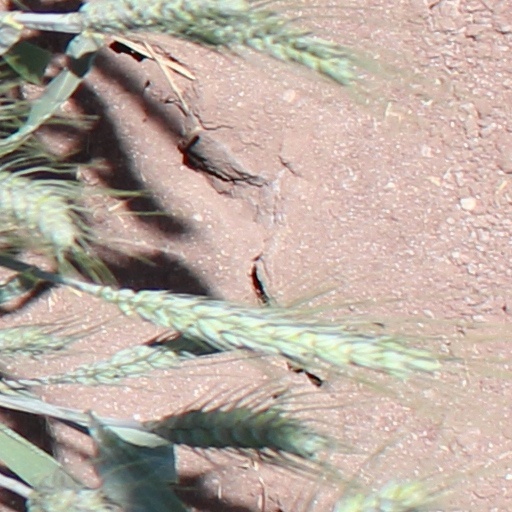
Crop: wheat